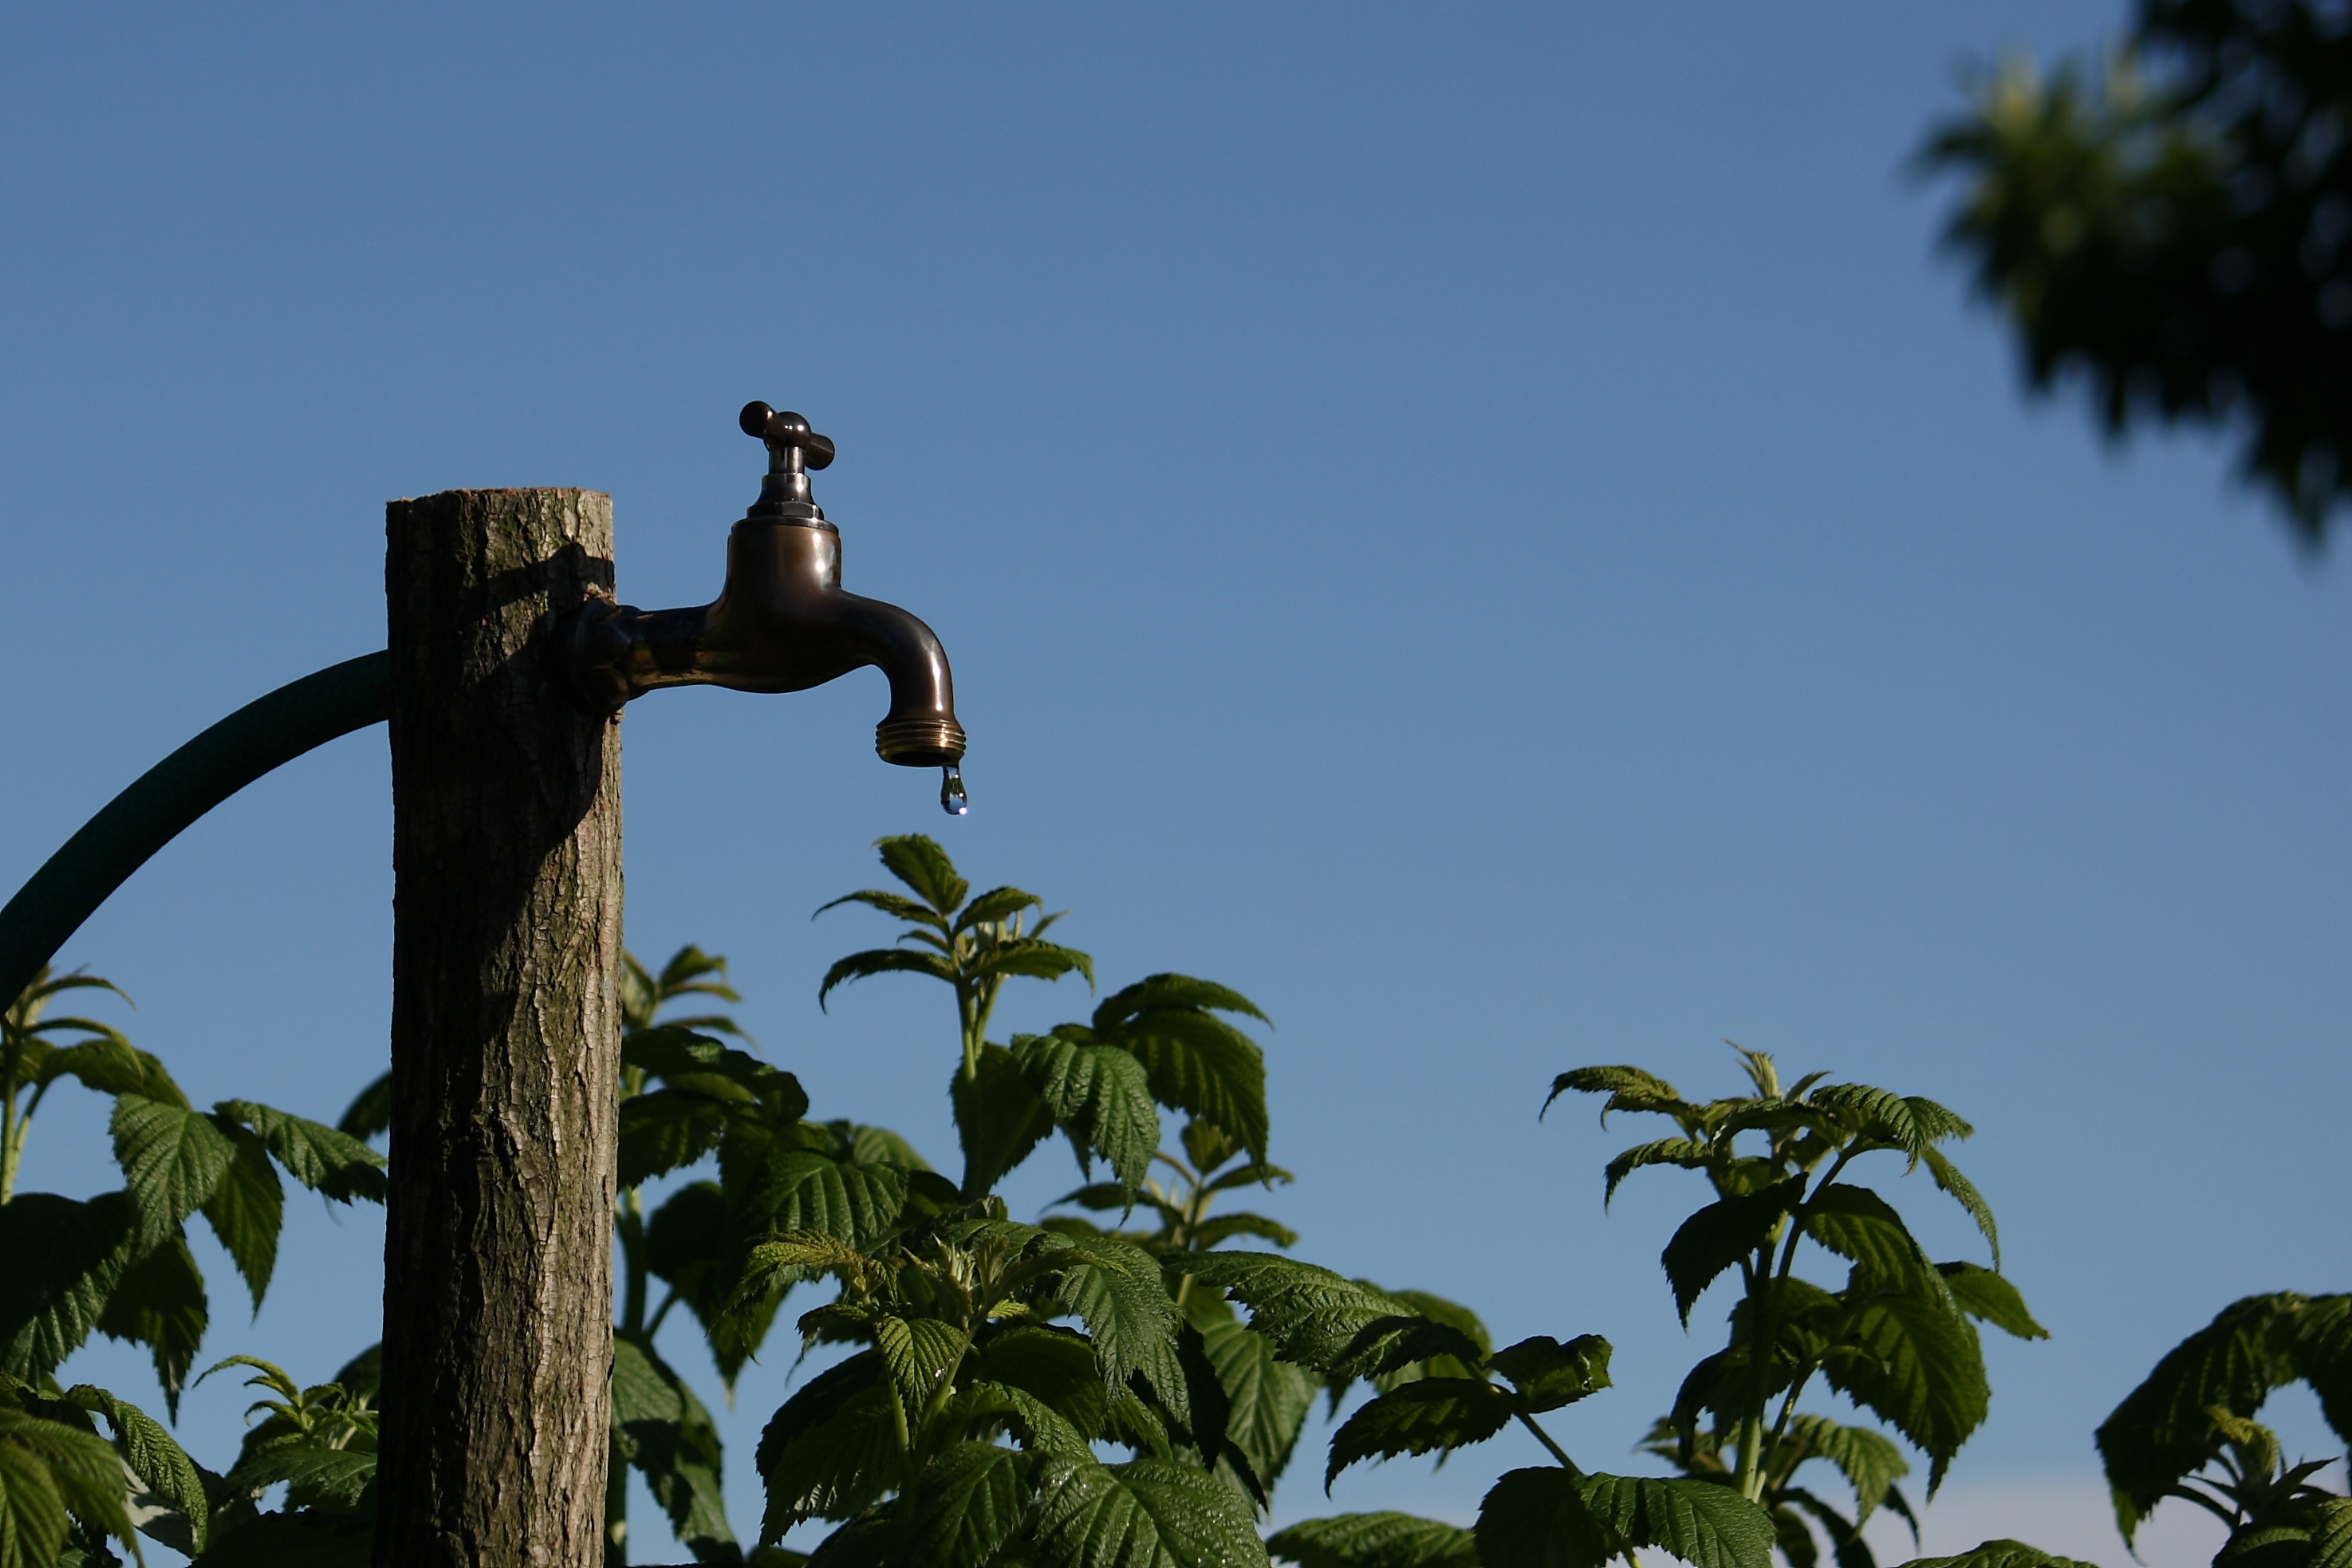
tree, drop, plant, sky, flower, summer, statue, agriculture, background, faucet, sol, have